University Officers' Training Corps

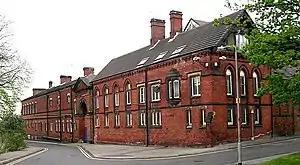
Carlton Barracks, home of Leeds UOTC

Durham University formed the "K" Company of the 3rd Battalion, Northumberland Fusiliers in 1908. With the formation of the Officers' Training Corps later in that year, this was transferred to the OTC. The UOTC sent a detachment to London to act as part of the Guard of honour at the coronation of King George V in June 1911. Some 2,464 members of Durham University (including Armstrong College and the College of Medicine in Newcastle, both now part of Newcastle University) served in the First World War, with 325 being killed, along with 525 members of Bede College (then an associated college rather than part of the university), of whom 91 were killed. In a serious accident in April 1955, four officer cadets from the UOTC were killed when they were hit by a de Havilland Chipmunk at Otterburn.